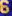
Number: 6